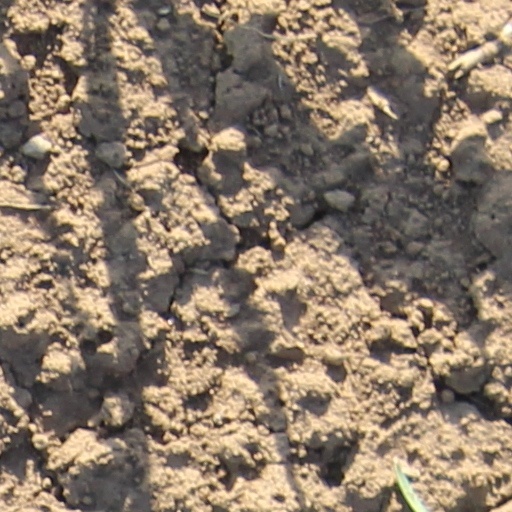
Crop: wheat